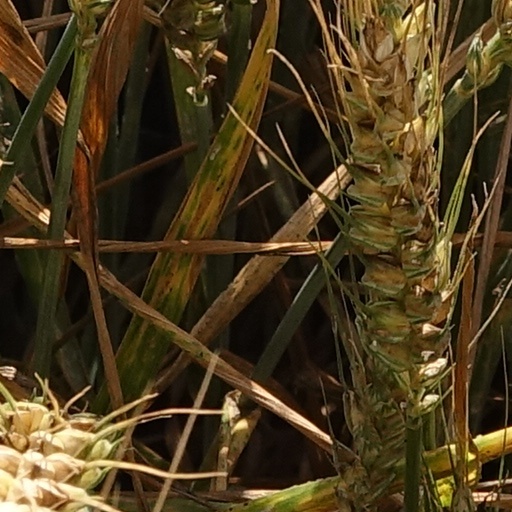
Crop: wheat